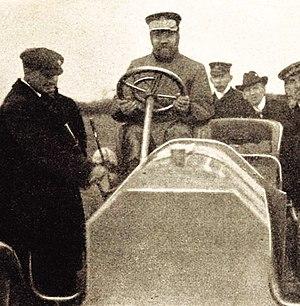
Willy Pöge, vainqueur sur Mercedes de la Course de Westend à l'hippodrome de Berlin, en octobre 1903 - La Vie au Grand Air du 6 novembre 1903, p.823
Willy Pöge, né le 2 décembre 1869 à Chemnitz et mort le 12 mai 1914, était un entrepreneur allemand de Saxe également cavalier, coureur cycliste, et surtout pilote automobile.